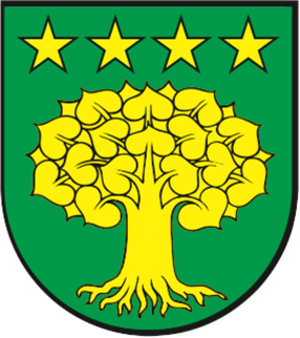
Bözberg est une commune suisse du canton d'Argovie, située dans le district de Brugg.